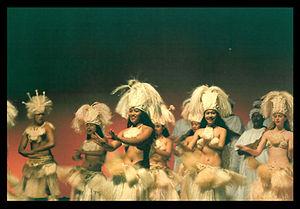
Les Maoris des îles Cook sont les populations polynésiennes originaires ou vivant aux îles Cook.
La culture des Îles Cook fait partie de l'aire océanienne et se ratache au sous-groupe polynésien. L'influence européenne qui accompagna sa colonisation et son indépendance la marqua fortement.